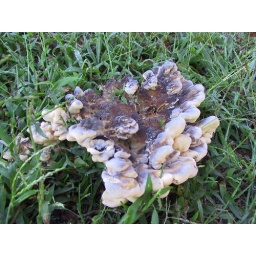
Fungus growing near the base of a dead tree